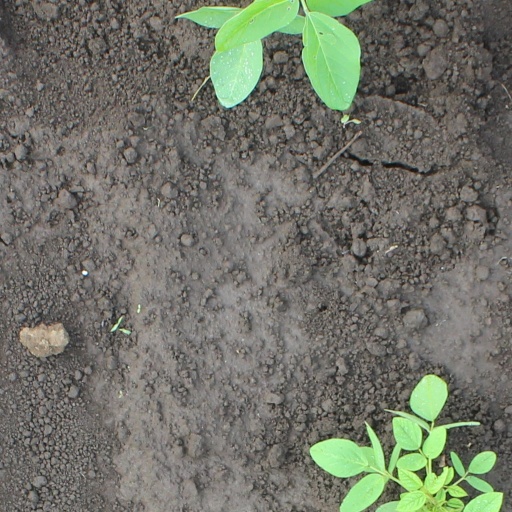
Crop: soybean